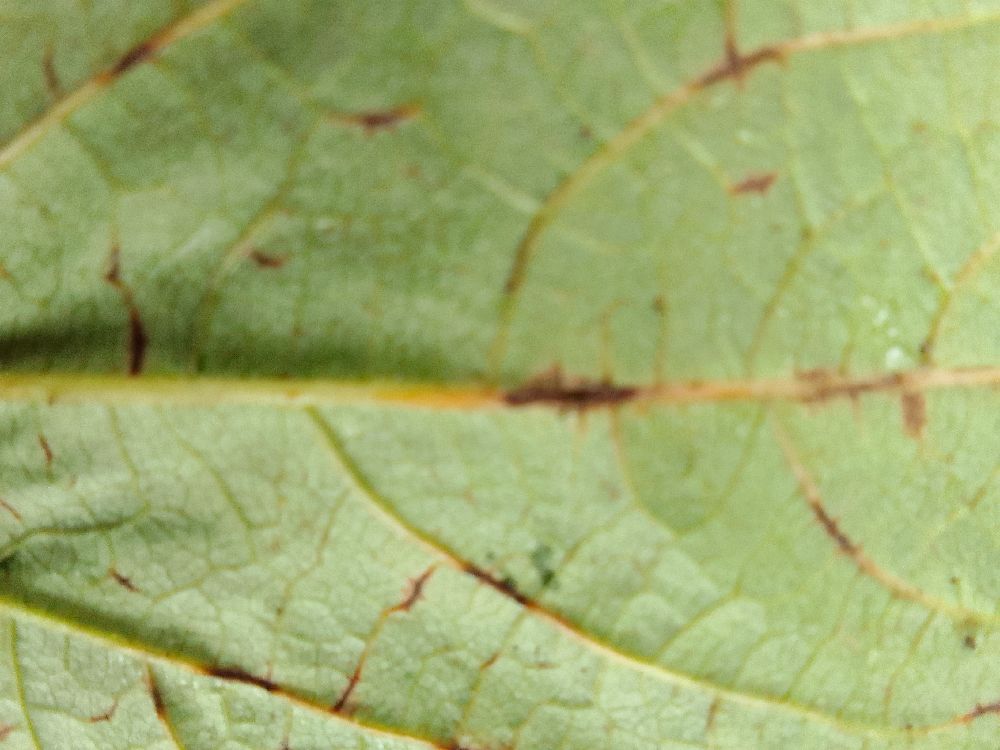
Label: anthracnose